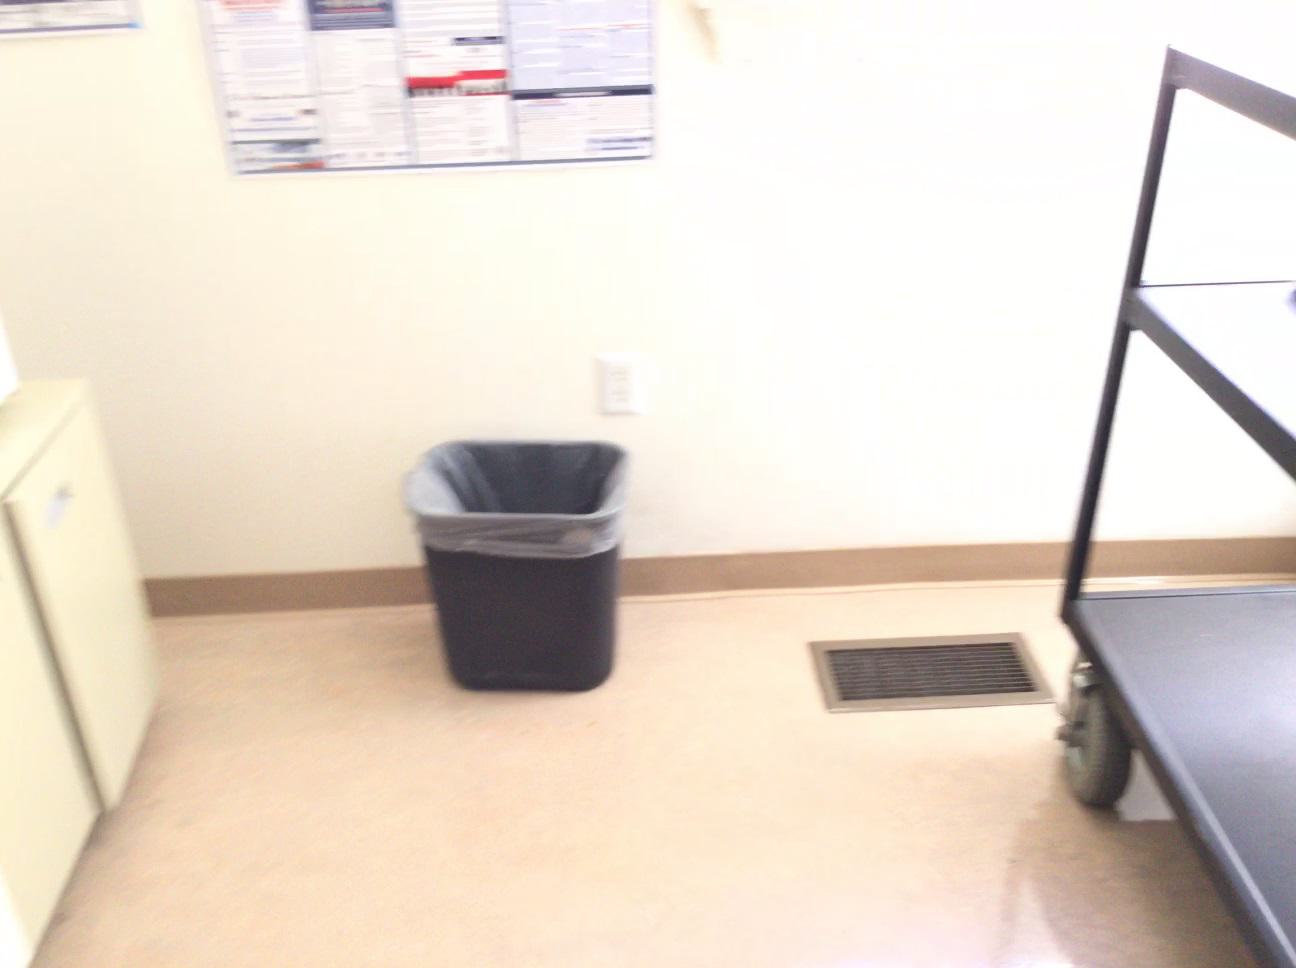
Question: In the image, there is the refrigerator. Pinpoint several points within the vacant space situated left of the refrigerator from the object's perspective. Your final answer should be formatted as a list of tuples, i.e. [(x1, y1), ...], where each tuple contains the x and y coordinates of a point satisfying the conditions above. The coordinates should be between 0 and 1, indicating the normalized pixel locations of the points.
Answer: [(0.221, 0.336), (0.177, 0.337), (0.133, 0.338), (0.090, 0.339), (0.046, 0.341), (0.255, 0.351), (0.211, 0.352), (0.165, 0.354), (0.120, 0.355), (0.074, 0.356), (0.285, 0.389), (0.236, 0.392), (0.187, 0.393), (0.137, 0.395), (0.277, 0.413), (0.225, 0.414), (0.173, 0.416), (0.120, 0.418)]